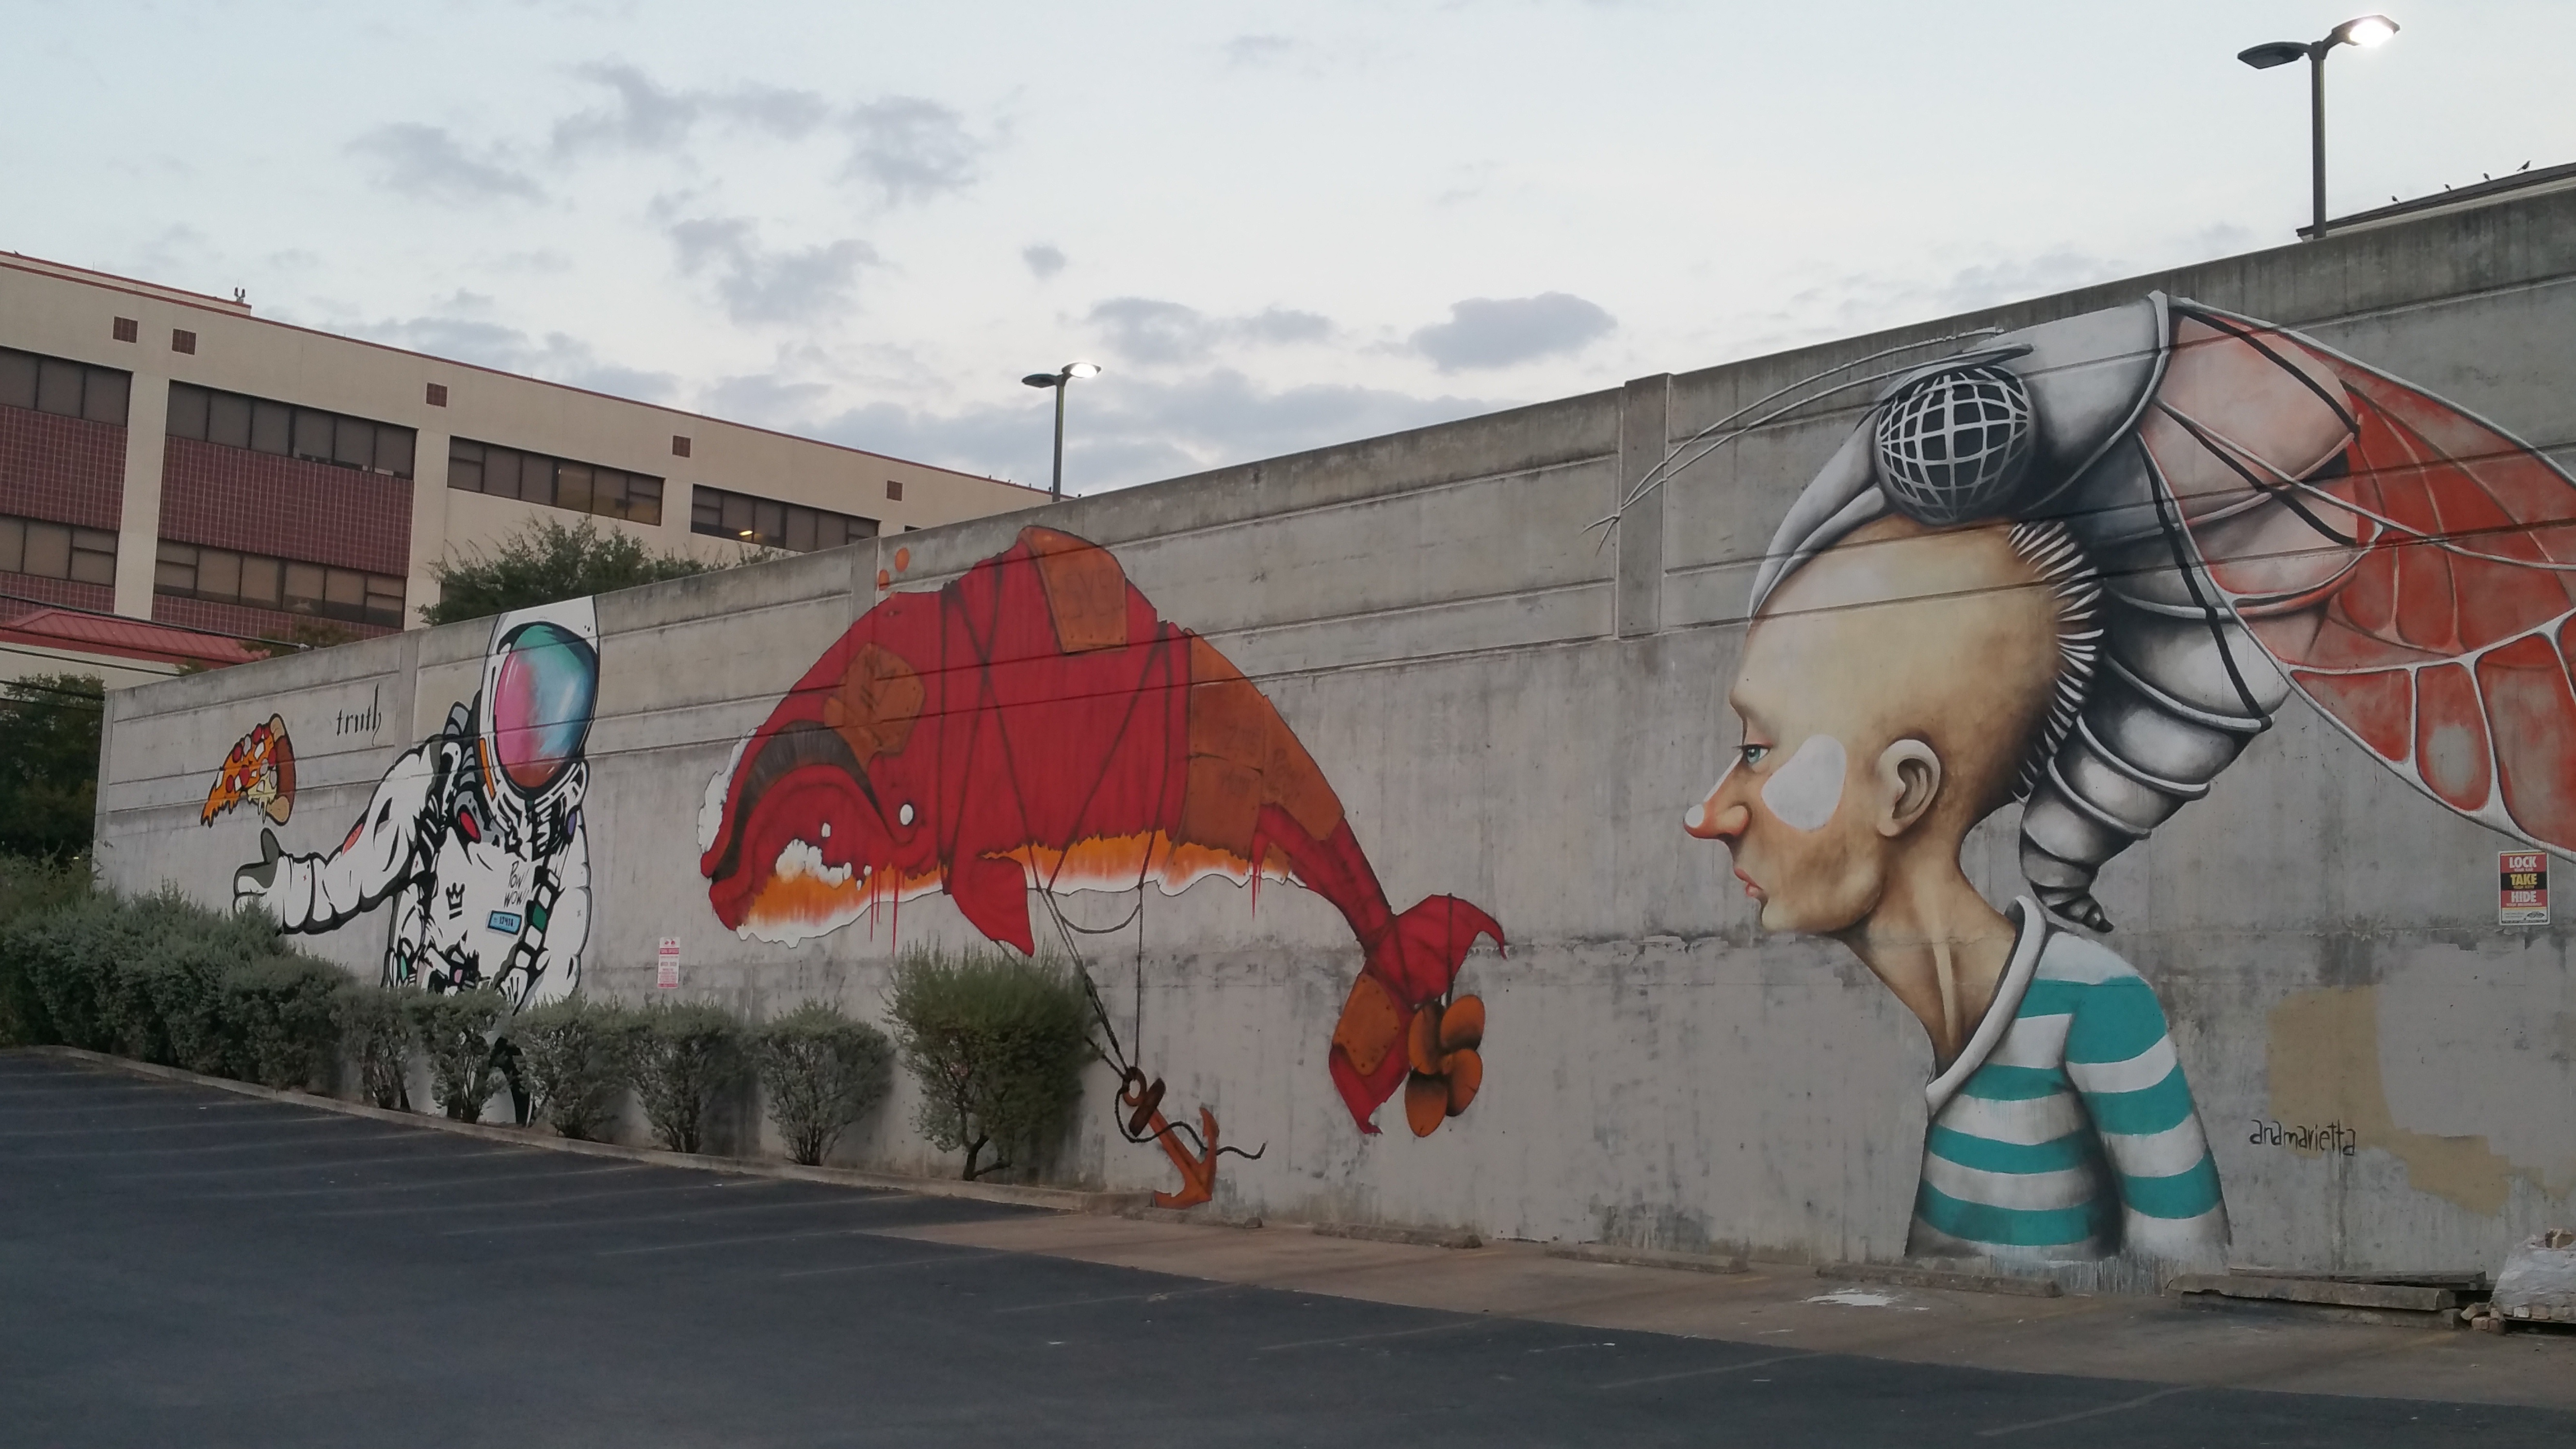
road, street, wall, graffiti, street art, art, mural, neighbourhood, urban area